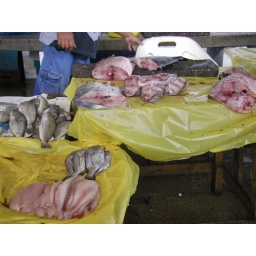
Fresh fish in the fresh market of the Rabbit Market. Fish heads, scales and guts litter the floor, and flies are everywhere!